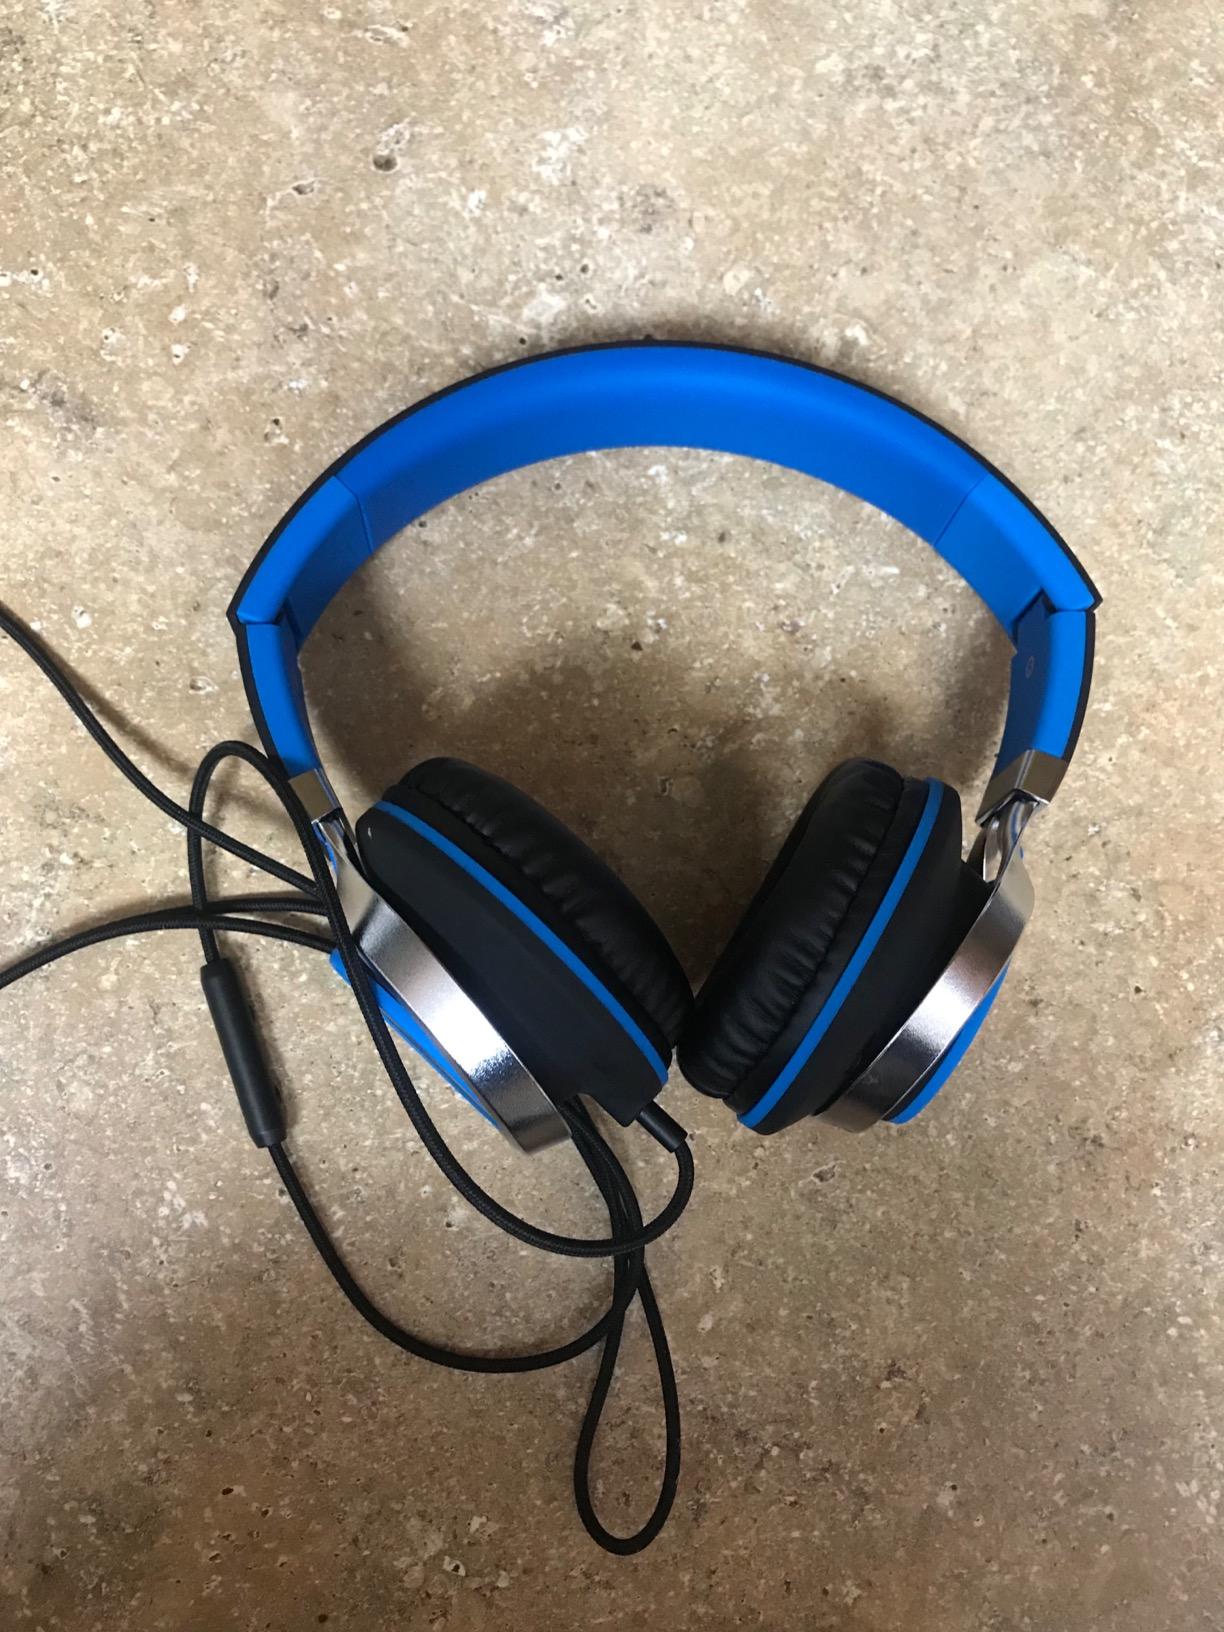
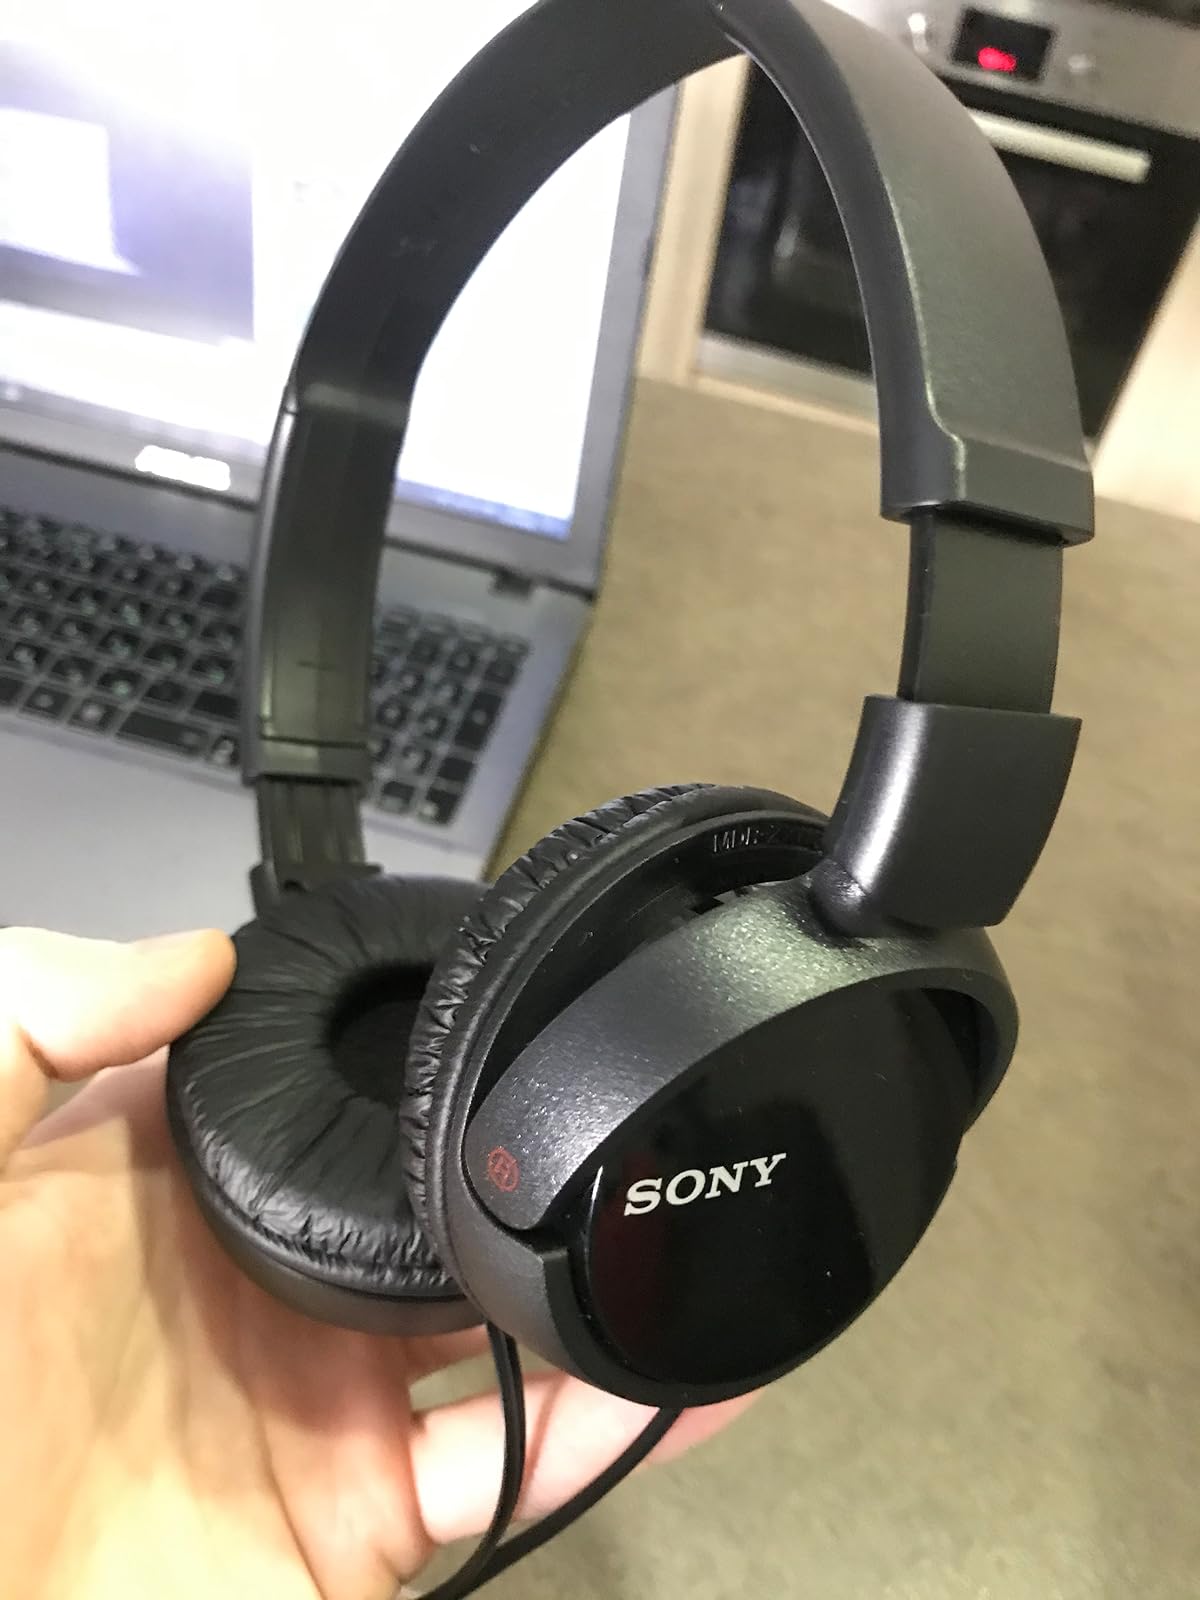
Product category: headphones
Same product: no